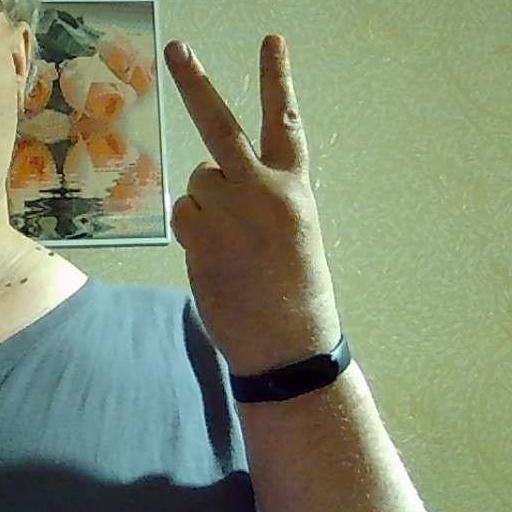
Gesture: peace_inverted